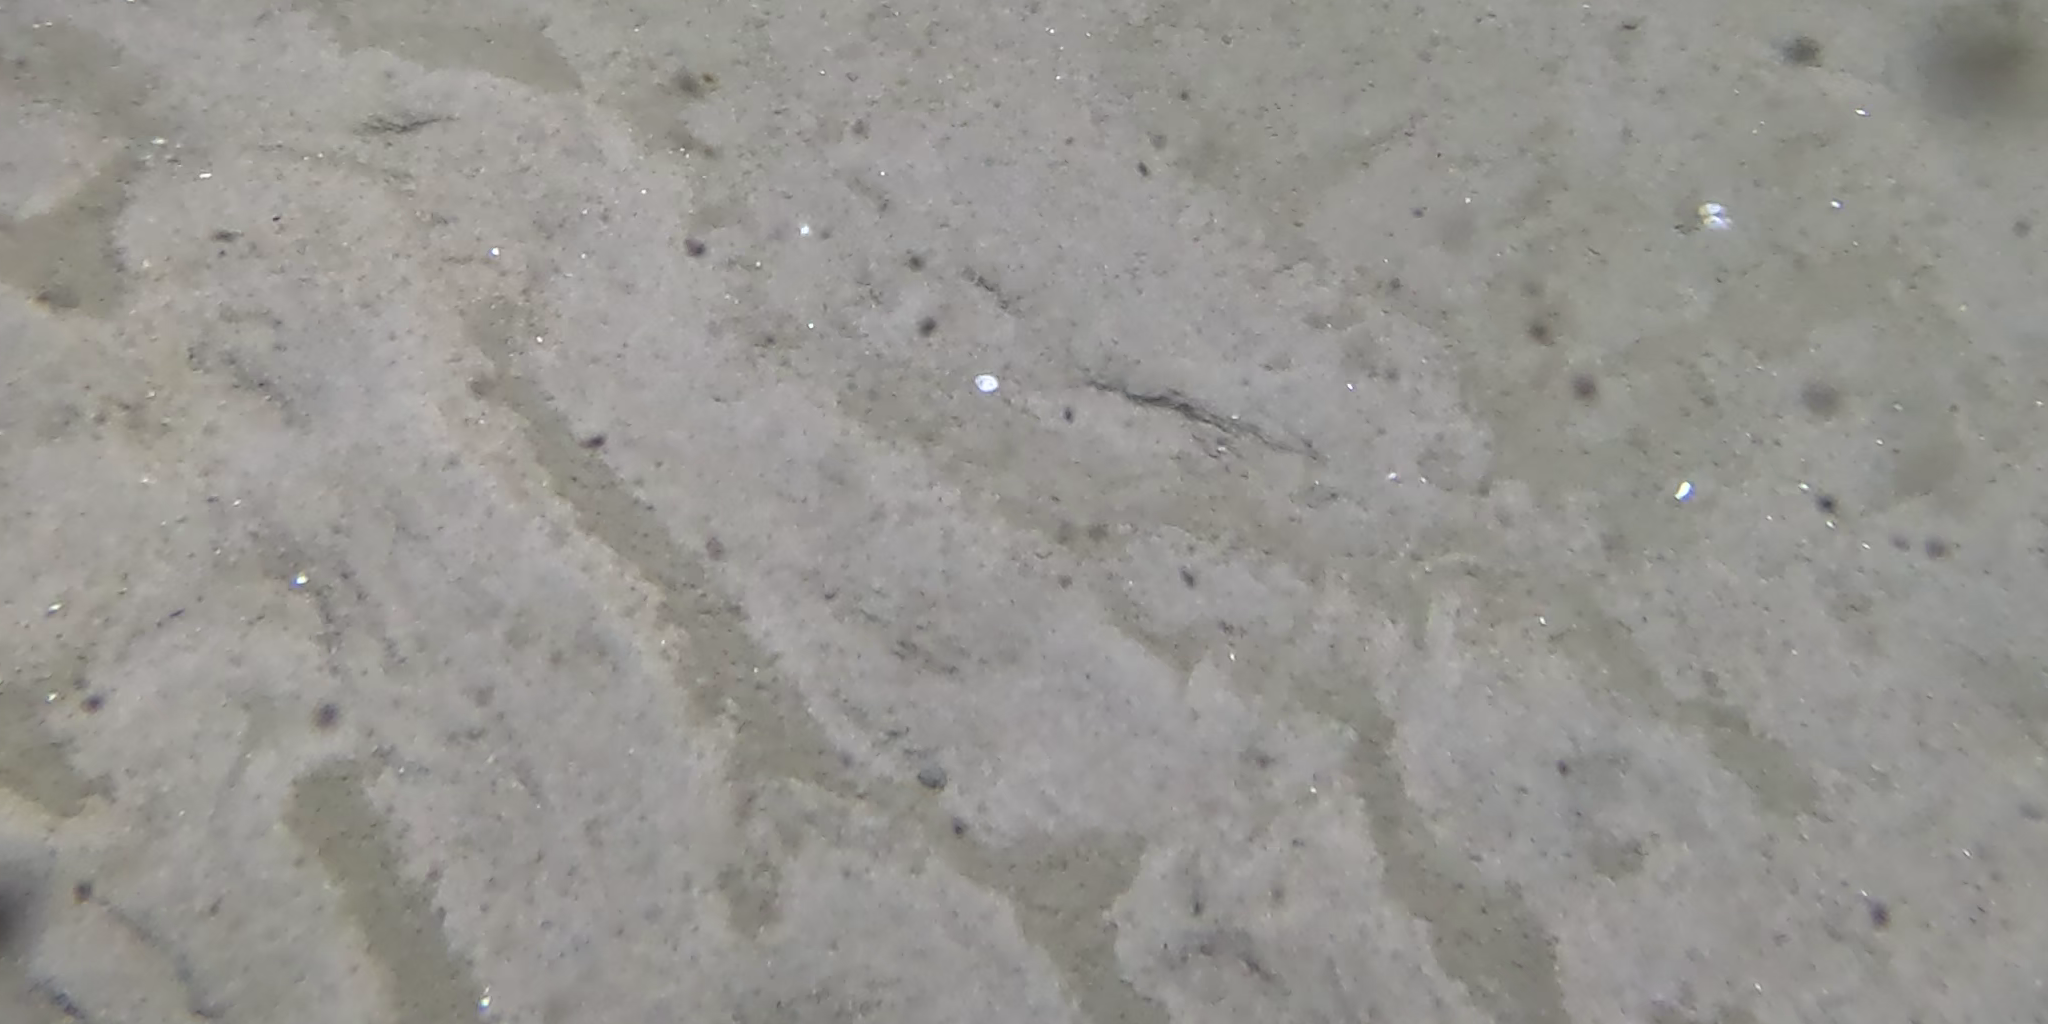
Seabed habitat: sand